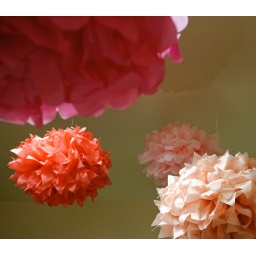
Tissue paper flower pom poms hanging in Revival Arts Studio meeting room for the Welcome Spring Party Event